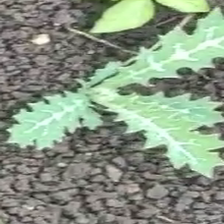
Weed species: Bilayat_(Mexicana_Argemone)